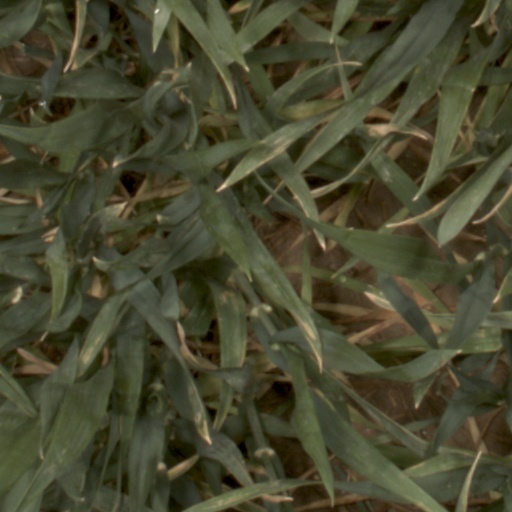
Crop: wheat